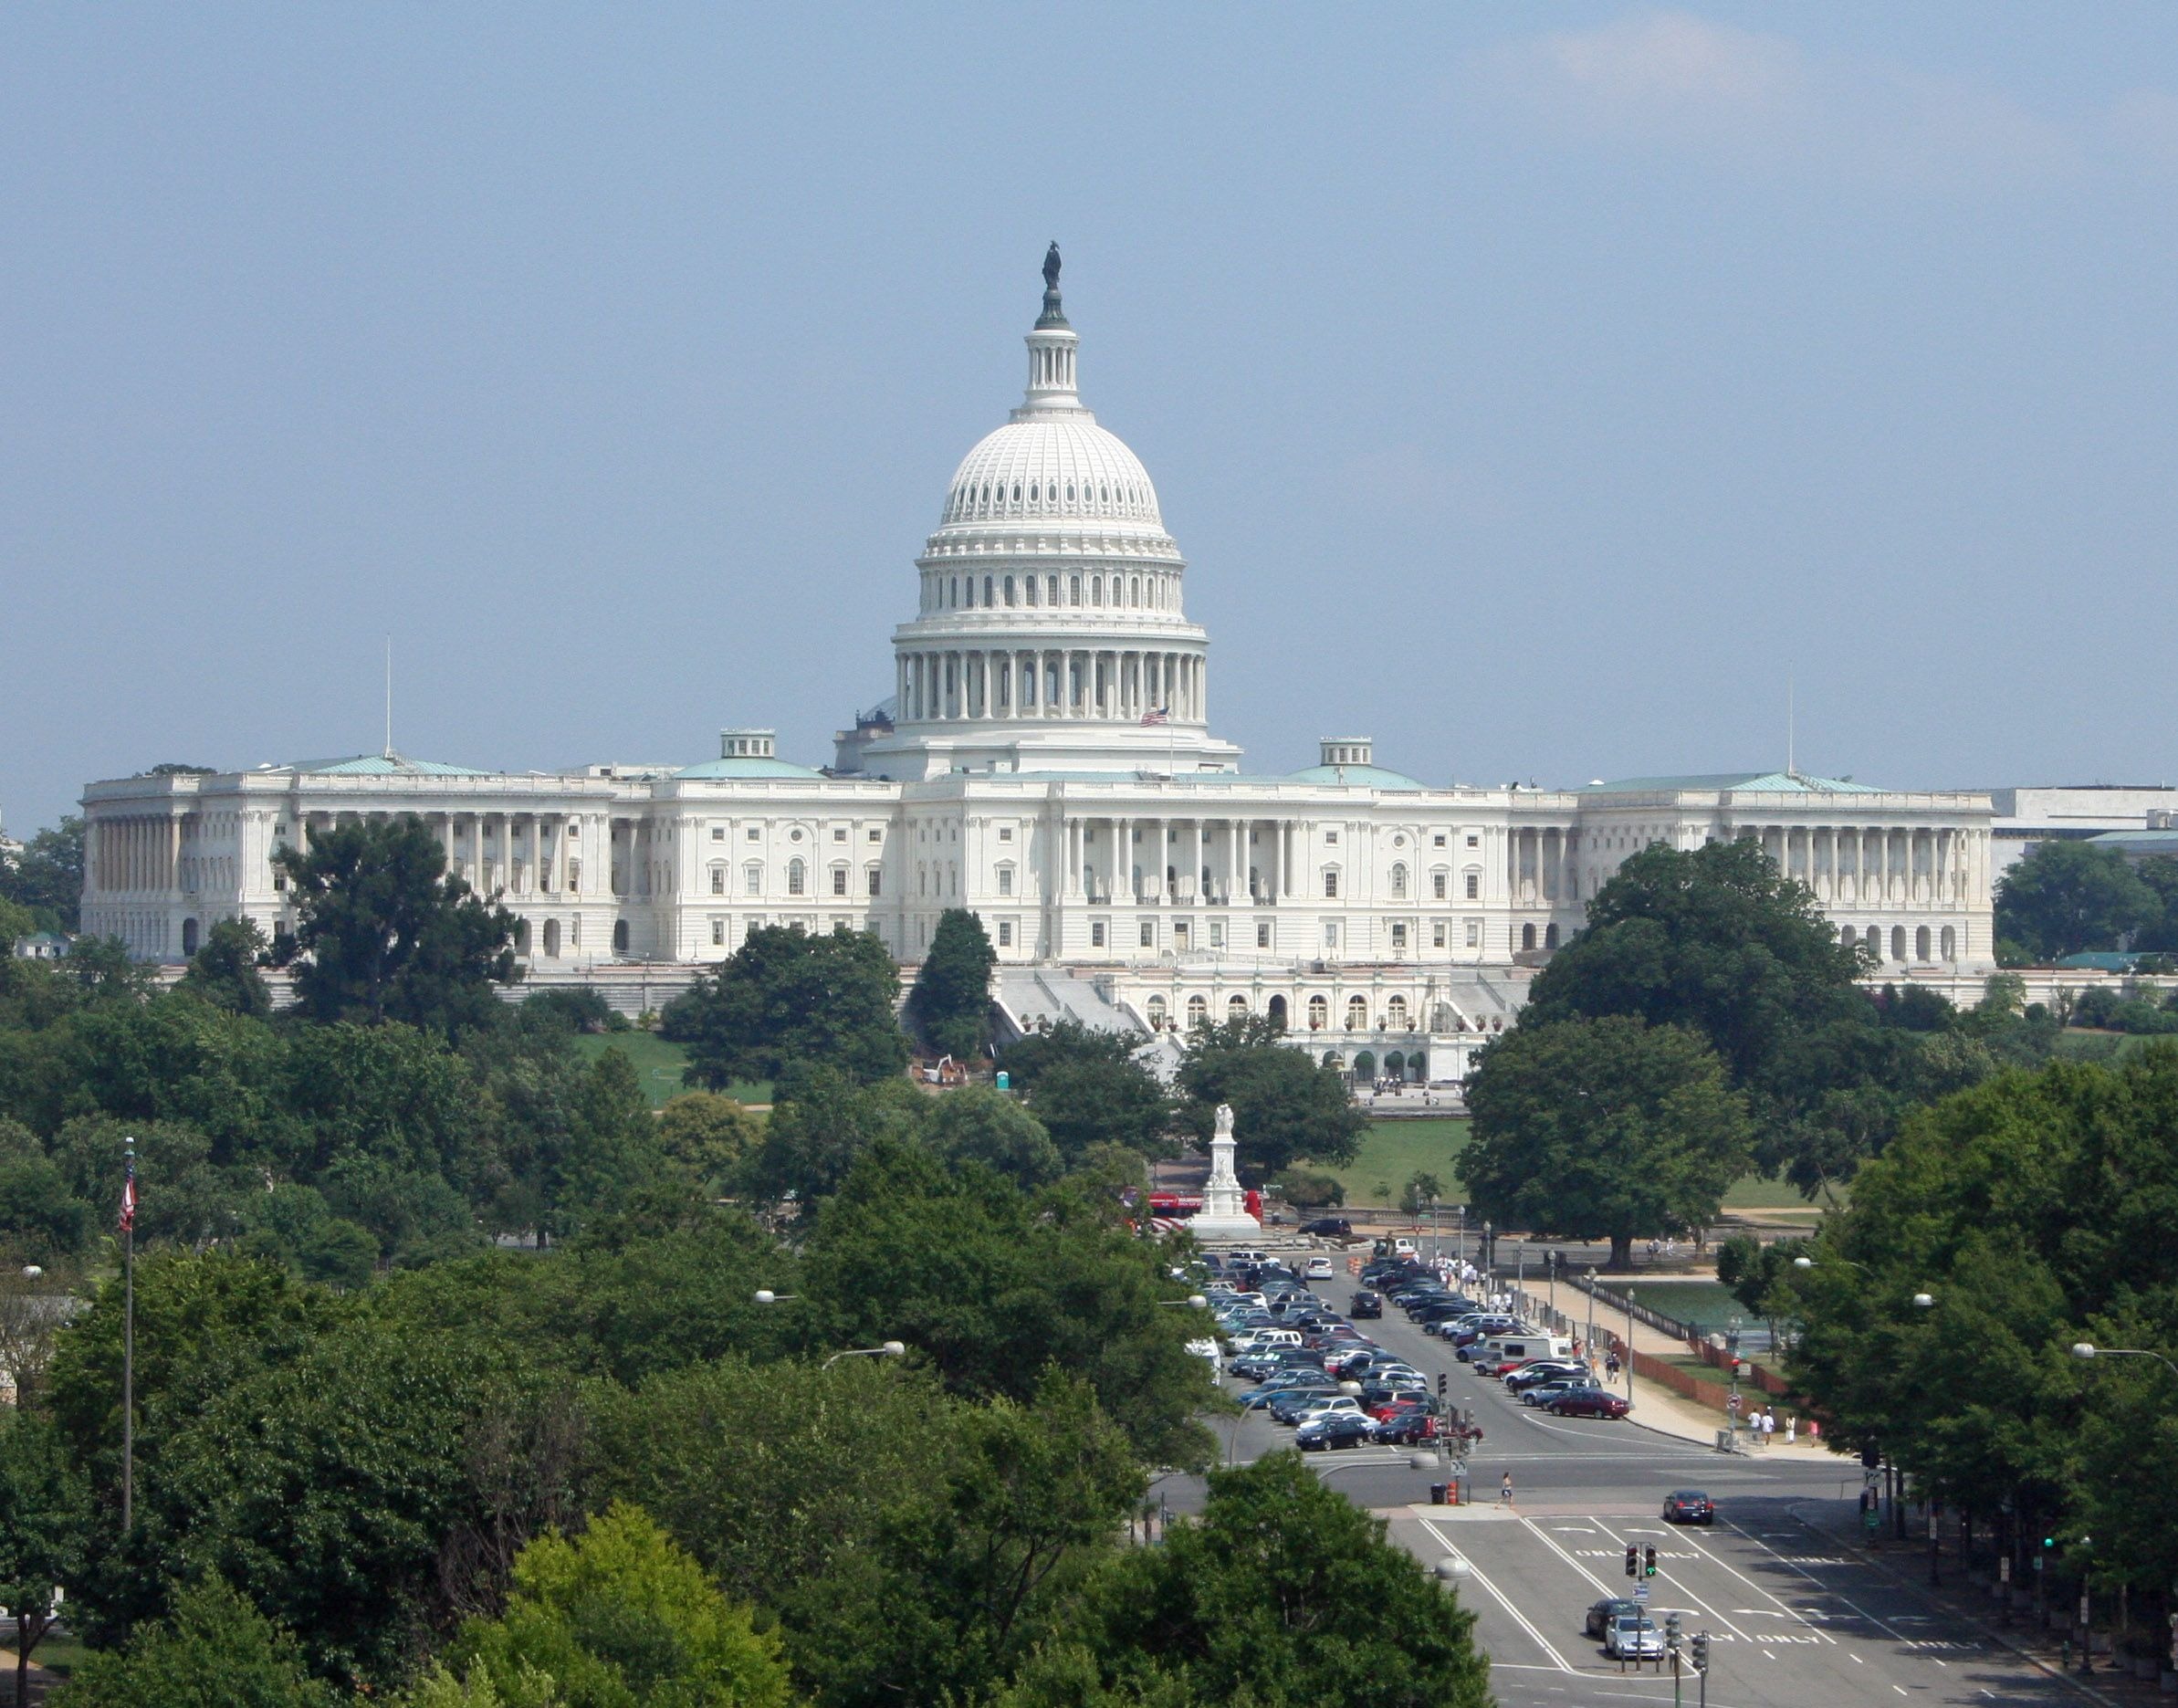
architecture, house, building, palace, city, monument, downtown, usa, america, landmark, sightseeing, place of worship, washington, dc, president, vote, united states, power, politics, government, united, political, law, senate, dome, federal, capitol, congress, legislature, independence, patriotic, pride, taxes, democracy, election, governor, constitution, regulations, republican, human settlement